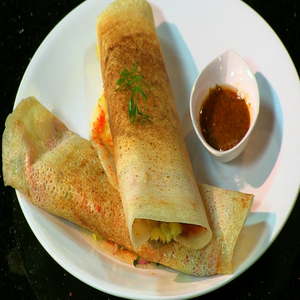
Dish: dosa